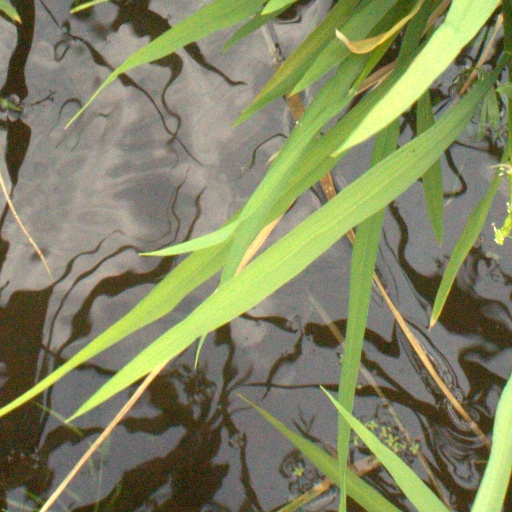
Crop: rice